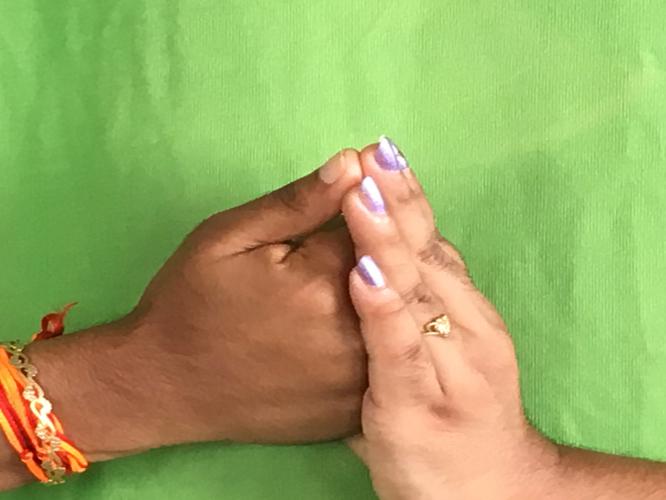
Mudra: Shanka
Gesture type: double_hand